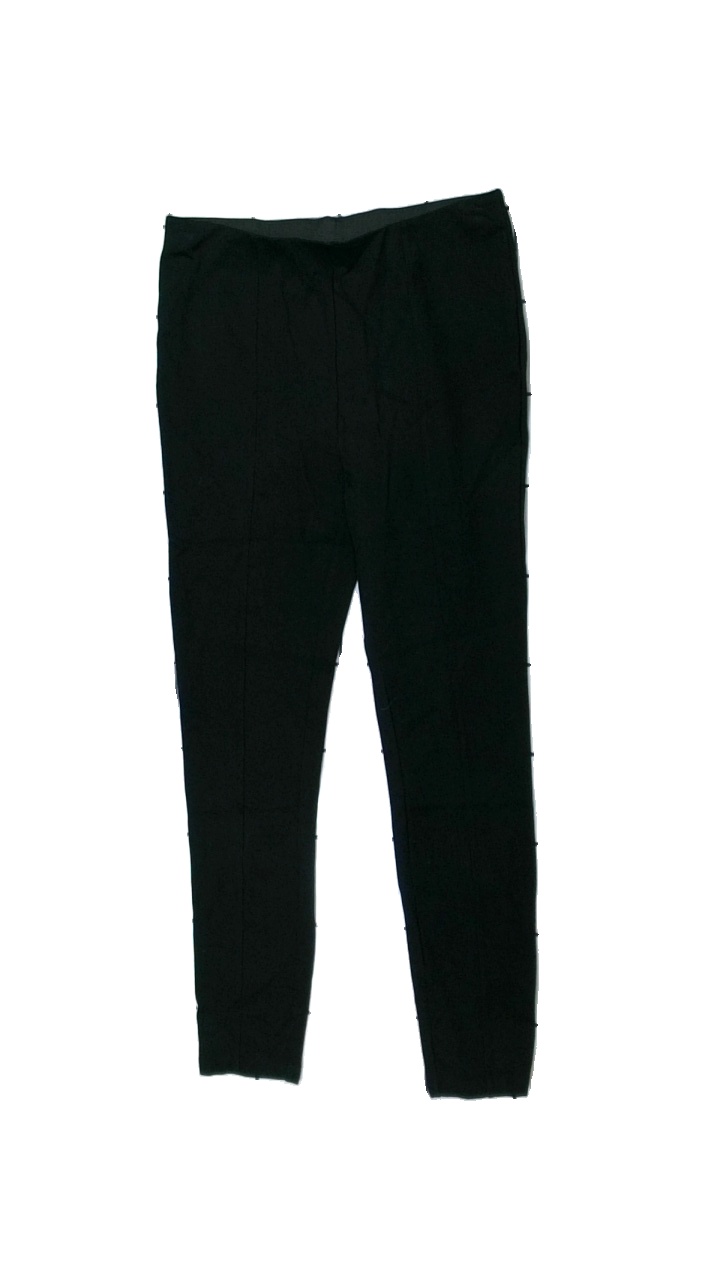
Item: Trousers (Ladies)
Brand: Esmara (lidl)
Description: svarta byxor
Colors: Black
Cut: Regular
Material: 64% viscose 36% nylone
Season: All
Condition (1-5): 5
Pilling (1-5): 5
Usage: Reuse
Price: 50-100